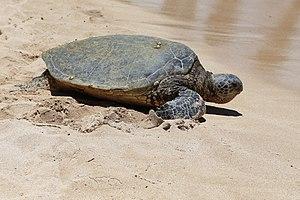
Ras al Hadd est un village côtier du Sultanat d'Oman situé dans le district de Ach-Charqiya.